Brahim El Mazned

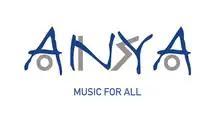
Logo of ANYA cultural agency

Founded by Brahim El Mazned and under the direction of Keltouma Bakrimi, the mission of the Anya cultural agency is to participate in the restructuring of the value chain of the Moroccan music sector and to support artists and cultural operators in Morocco. The company has developed various projects of creation, distribution and promotion of music, for example the UNESCO project "Jazz Women in Africa" in 2021,"Rési' Jazz" and the "Artistic Marathon".